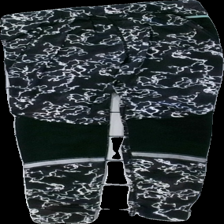
View: back
Type: Tights
Category: Children
Brand: Soc (Stadium)
Colors: White, Black
Material: 100% polyester
Cut: Regular
Size: 164
Season: All
Trend: Sports
Price range: <50
Recommended usage: Reuse